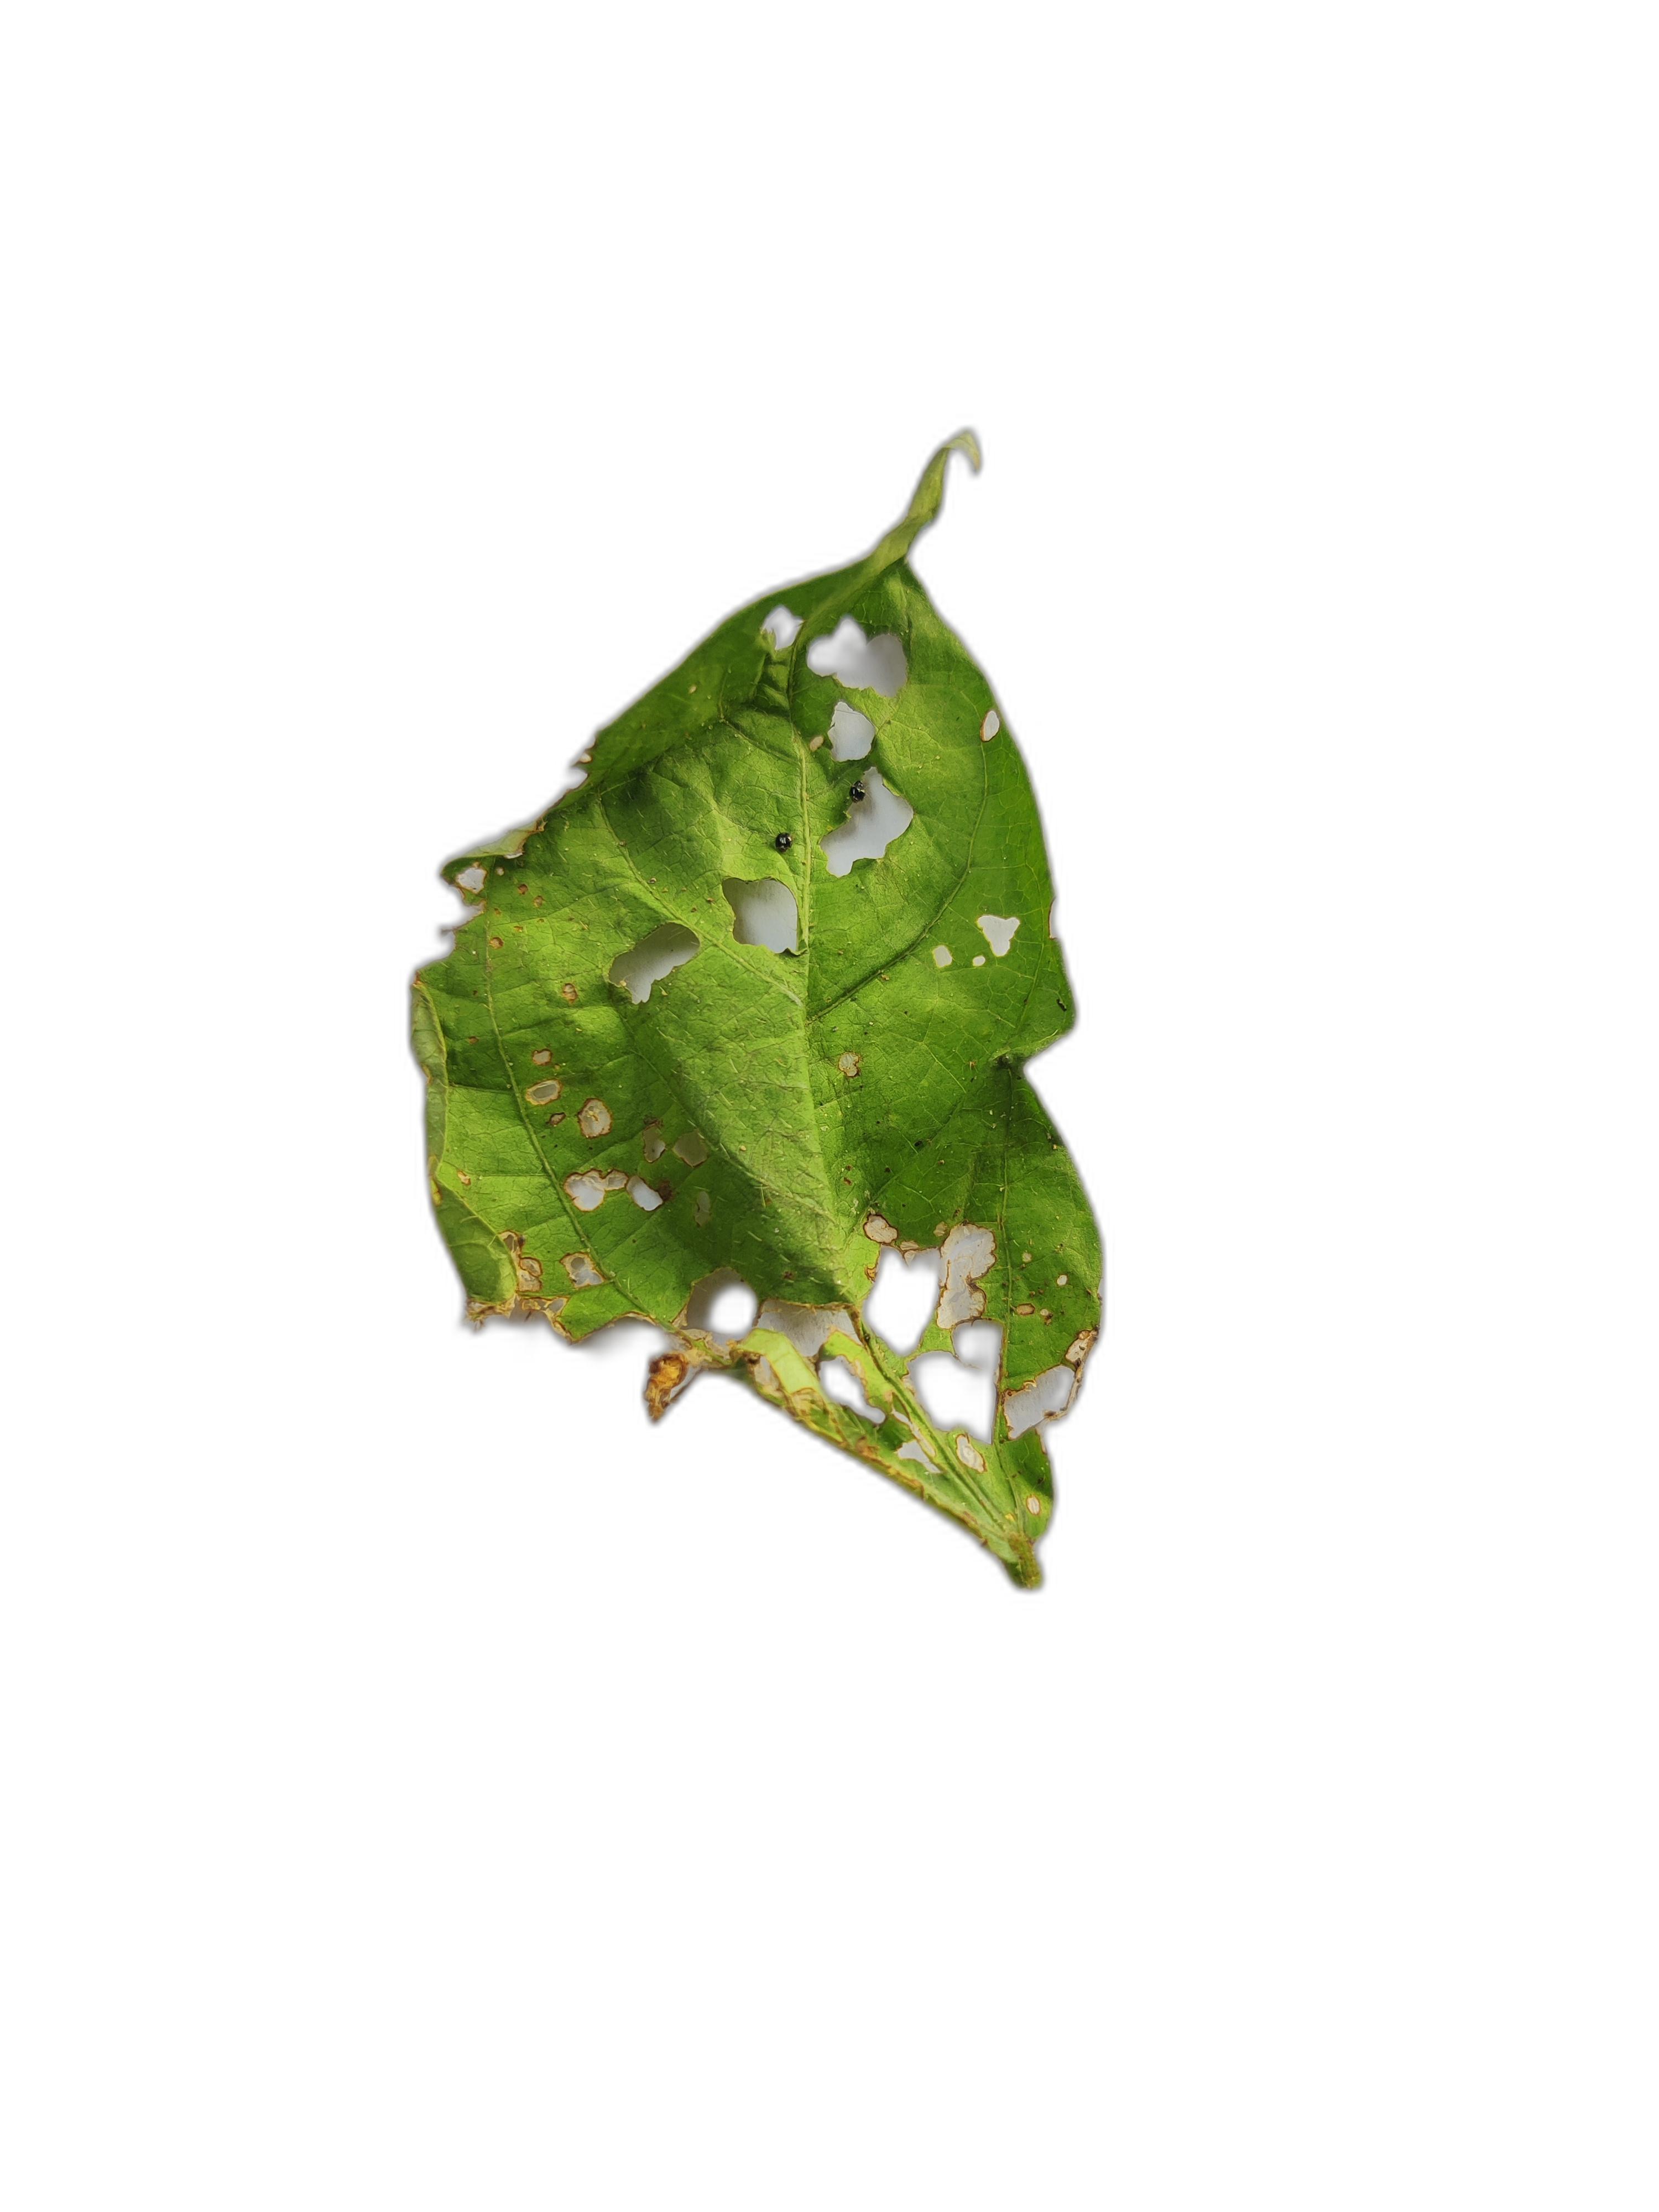
Label: Cercospora leaf spot